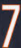
Number: 7